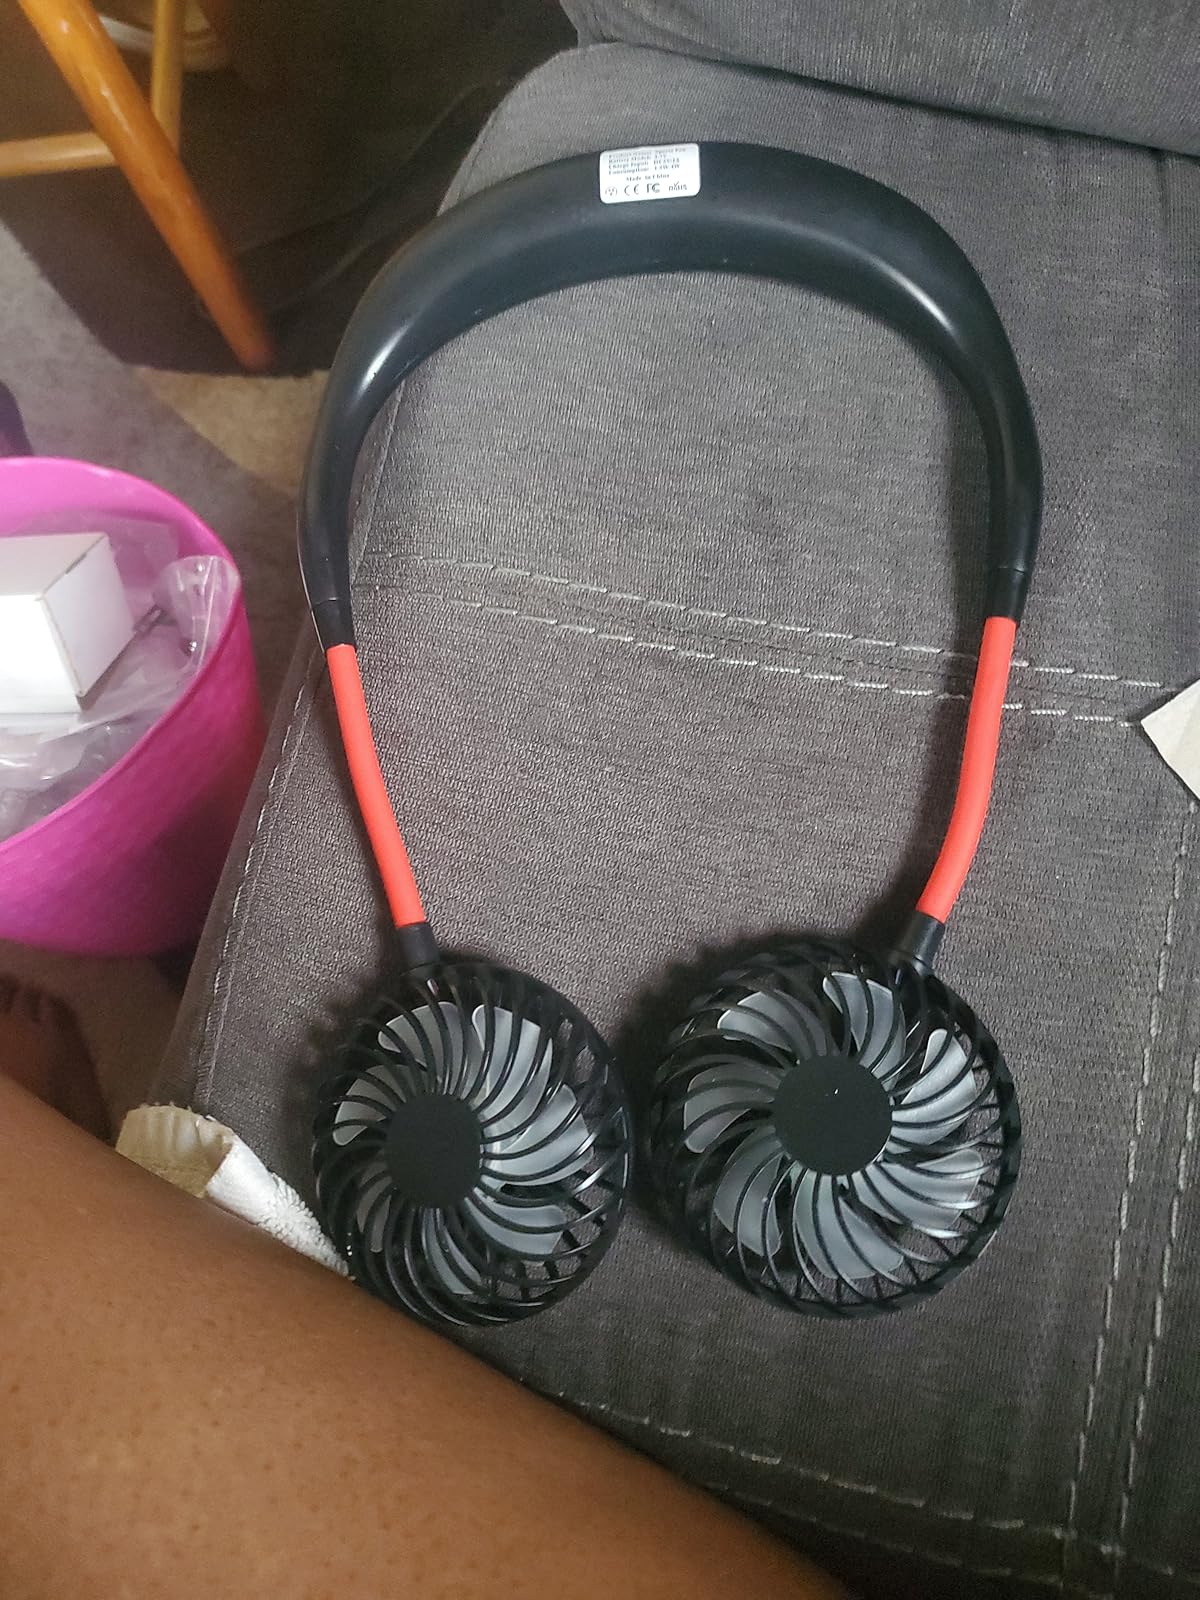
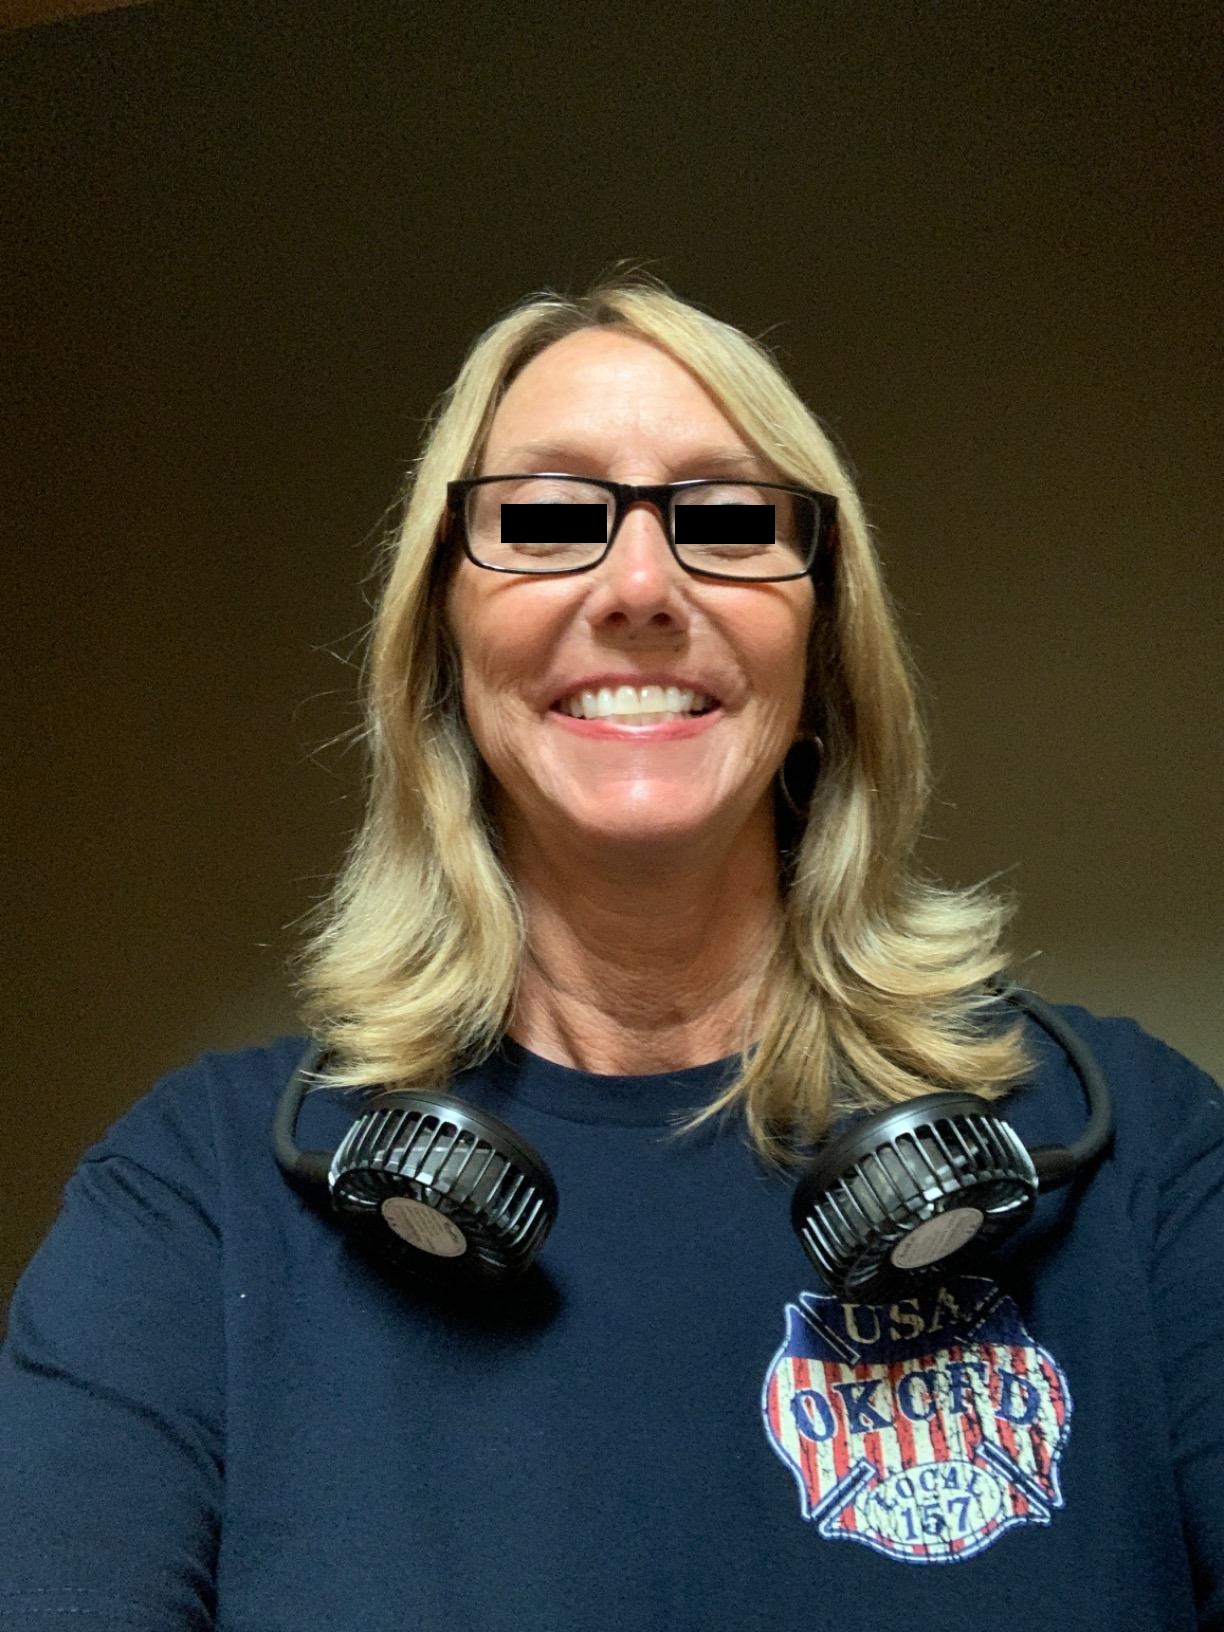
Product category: fan
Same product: no